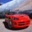
Label: automobile